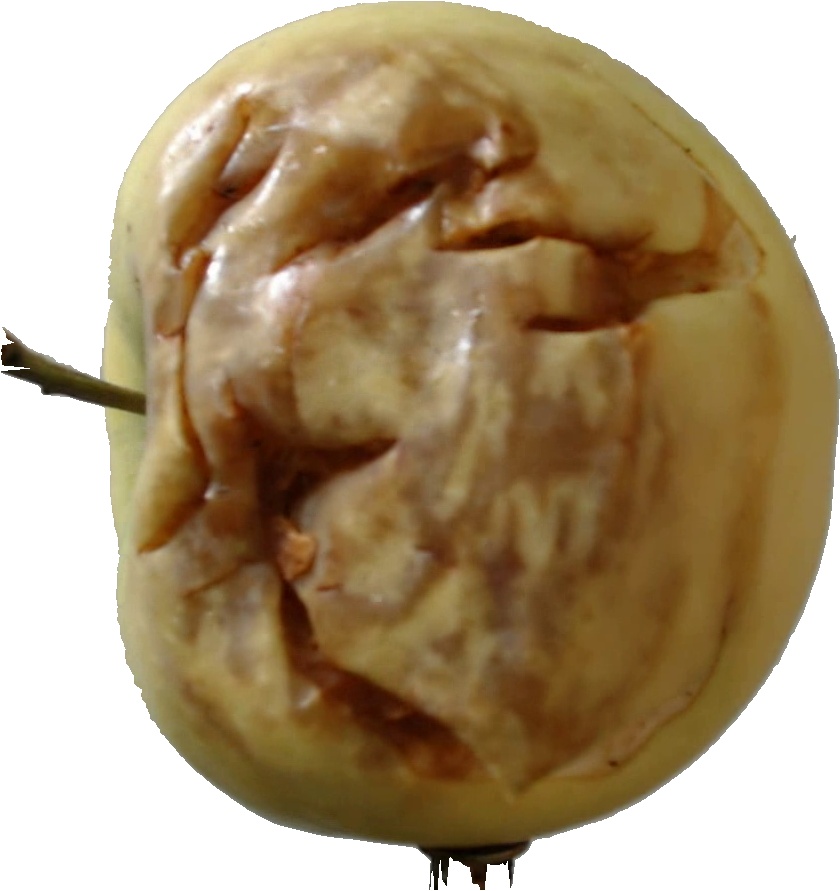
Label: apple_hit_1